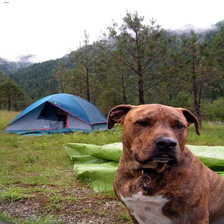
Species: dog
Breed: american pit bull terrier